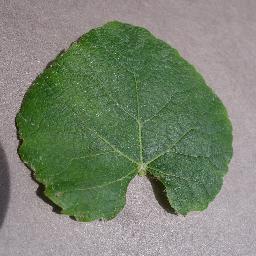
Label: Grape___healthy